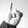
ASL letter: I